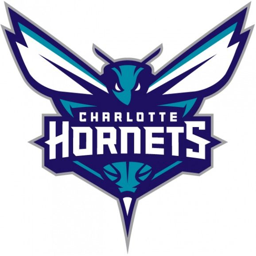
new name , logo , and identity for sports team